Lincoln Unitarian Chapel

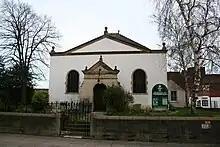
Front of the chapel, showing the porch

The Lincoln Unitarian Chapel is a Grade II listed Unitarian church on the High Street in the city of Lincoln in Lincolnshire, England, dating from 1725. The stone porch was added in 1819, and the chapel was extended at the rear in the 19th and 20th centuries.